Contemporary Architecture (journal)

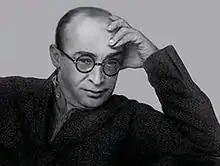
Moisei Ginzburg, editor-in-chief of "Contemporary Architecture"

In 1925, the Artistic Division of the People's Commissariat for Education of the Russian Soviet Federative Socialist Republic decided to organize the publication of a new architectural journal. Pavel Novitsky, the head of the division, tasked Moisei Ginzburg with this project. Ginzburg proposed that the architectural group of the Institute of Artistic Culture become the publisher of the journal and, in consultation with the leaders of the group, that the journal would be the instrument of a new creative movement: architectural constructivism. Later that year, Ginzburg and Alexander Vesnin created a new group of like-minded constructivist architects known as the Organization of Contemporary Architects (OSA Group). The OSA Group became the publishers of "Contemporary Architecture". The backside of the cover of the first issue from 1926 offered this statement from the editors: